List of The Big Bang Theory franchise characters

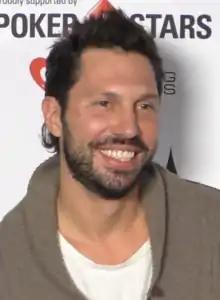
Brian Thomas Smith

Ramona Nowitzki, Ph.D. (Riki Lindhome) first appears in the season 2 episode "The Cooper–Nowitzki Theorem" as a graduate student at Caltech. She is a huge fan of Sheldon's work and develops a crush on him. Sheldon tries unsuccessfully to get rid of her until she expresses desire to share credit on a breakthrough he has, to which he yells at her to leave finally. In the season 10 finale, she comes back to Caltech and pursues a romantic relationship with Sheldon, knowing Amy is away at Princeton and can't stop her. He is oblivious to her advances until she kisses him, causing him to immediately fly to Princeton and propose to Amy. At the end of the first episode of season 11, Amy comes home and everyone thinks she's going to get into it with Ramona, but instead hugs and thanks her.